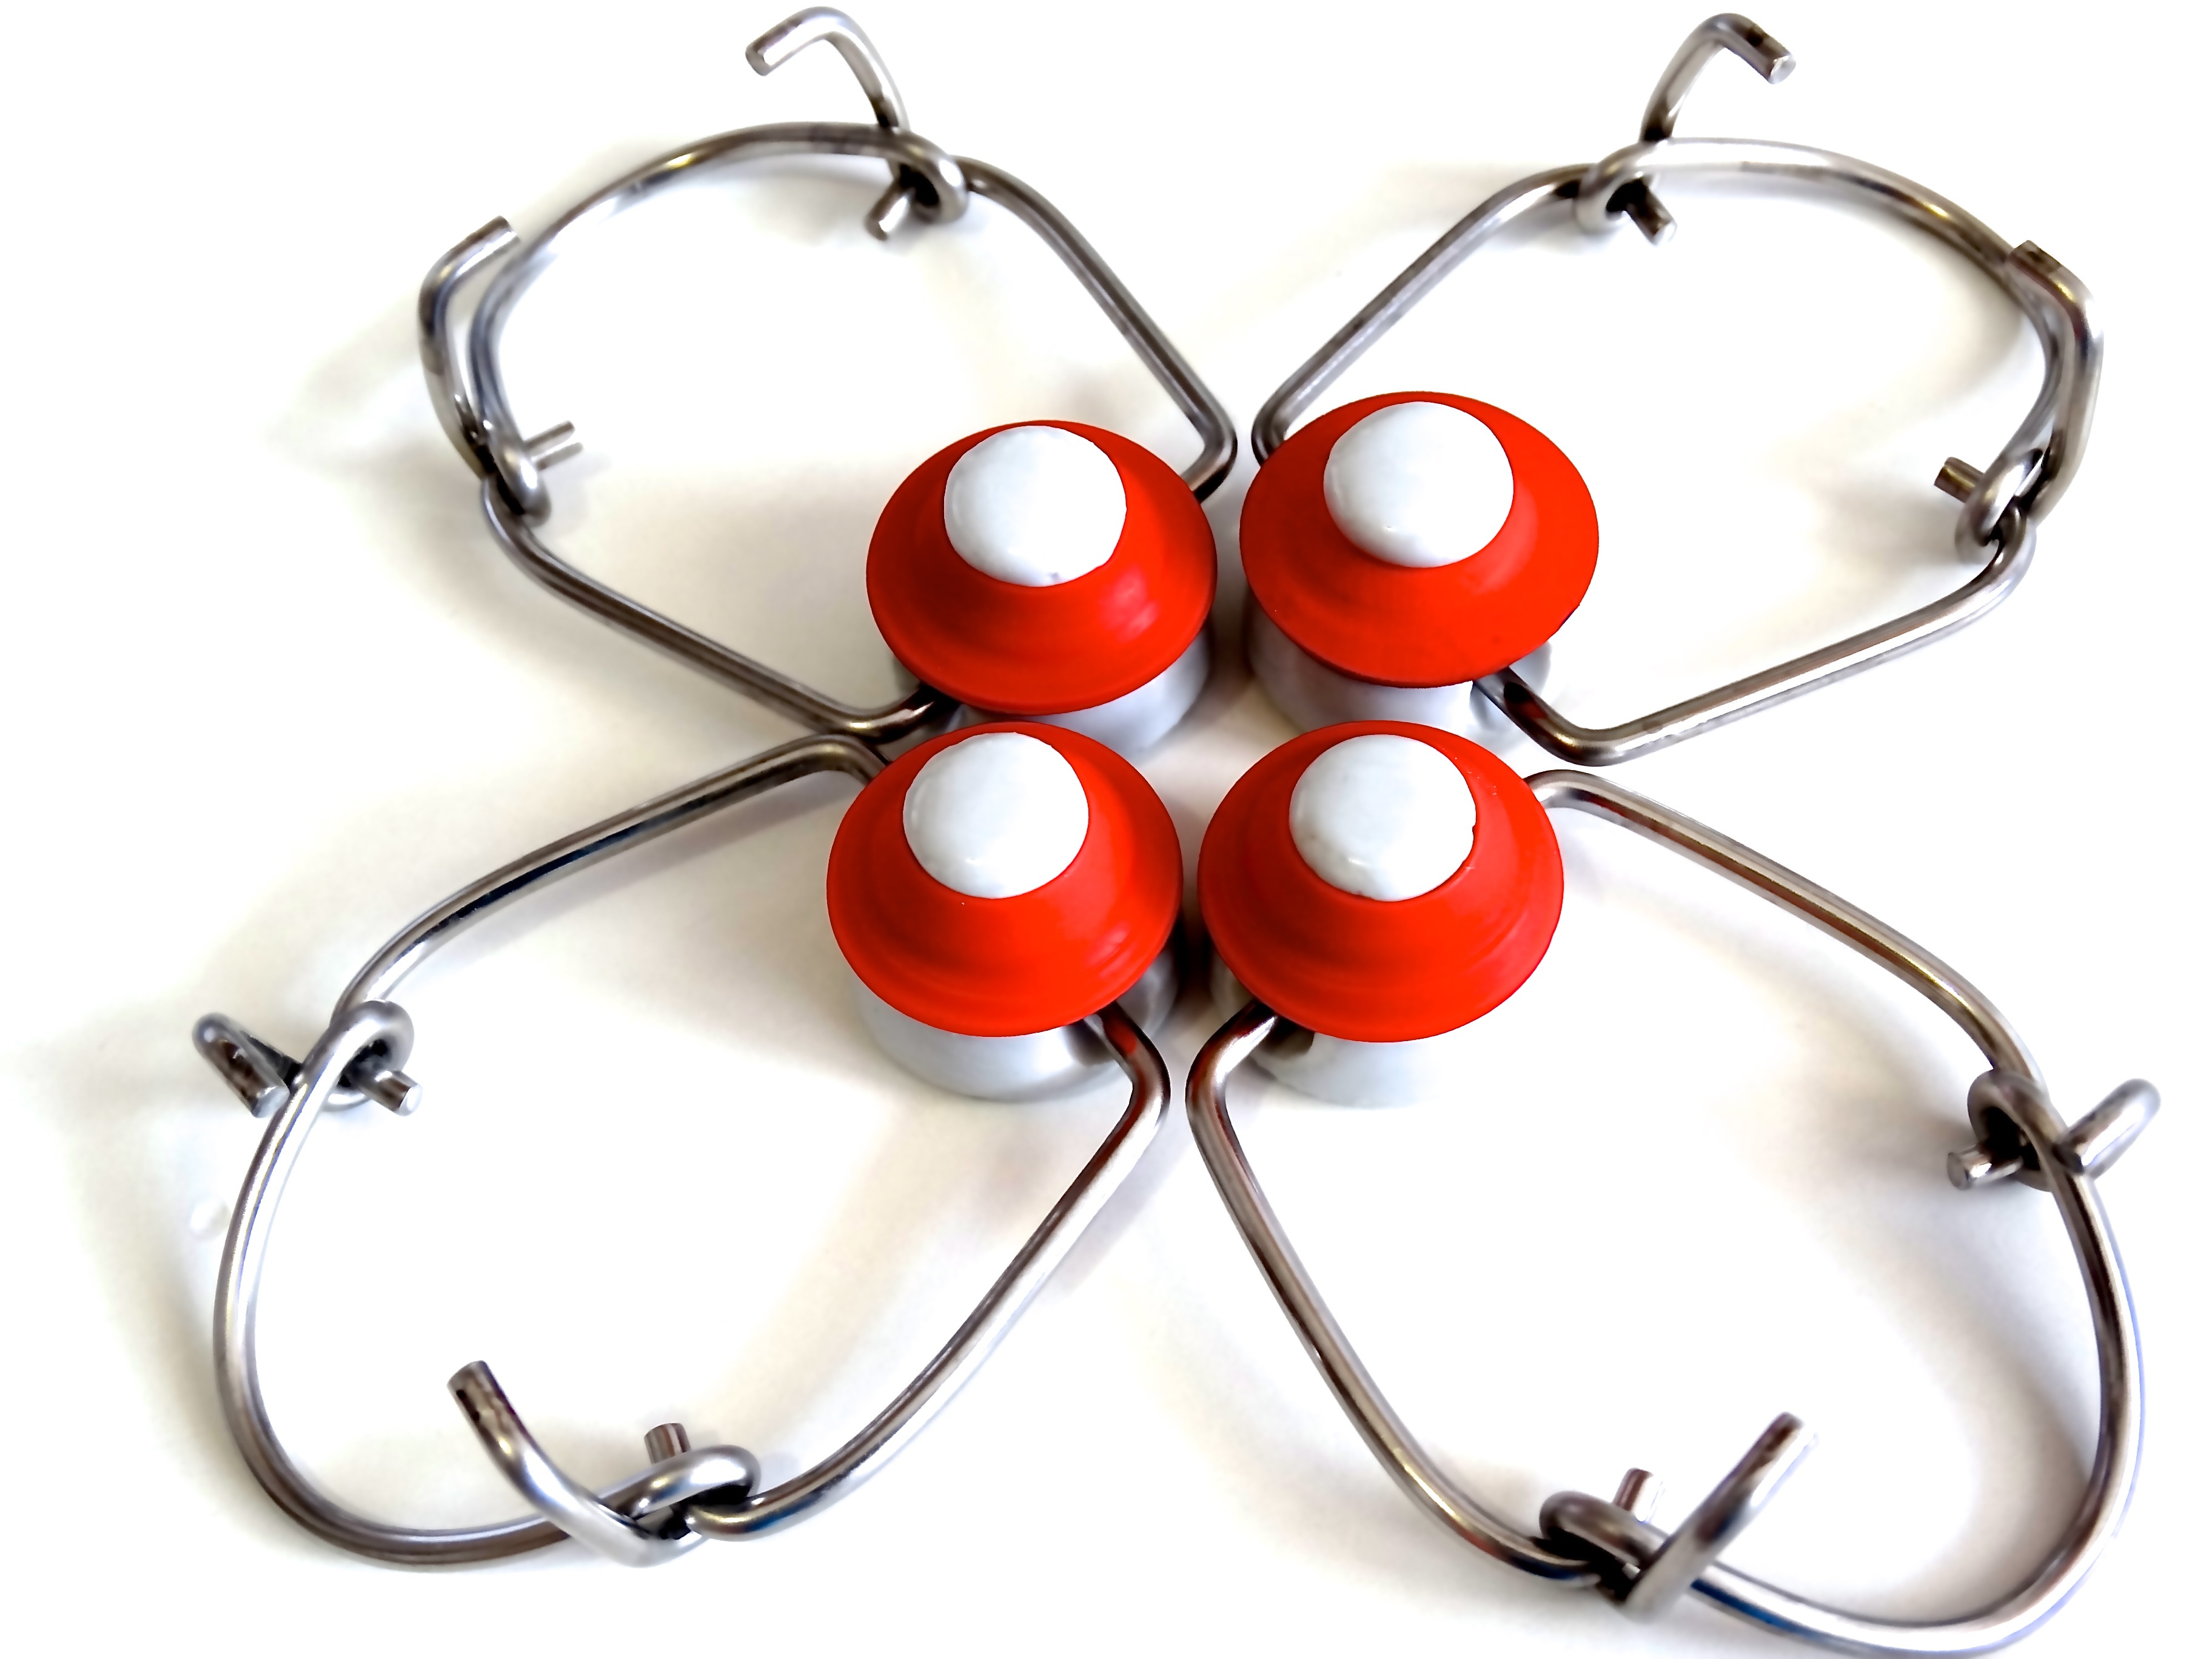
chain, flower, heart, red, ceramic, metal, ear, lighting, jewellery, silver, bottles, glasses, earrings, water bottle, beer bottle, organ, shiny, secure, closure, bent, iron lock, make to, fashion accessory, body jewelry